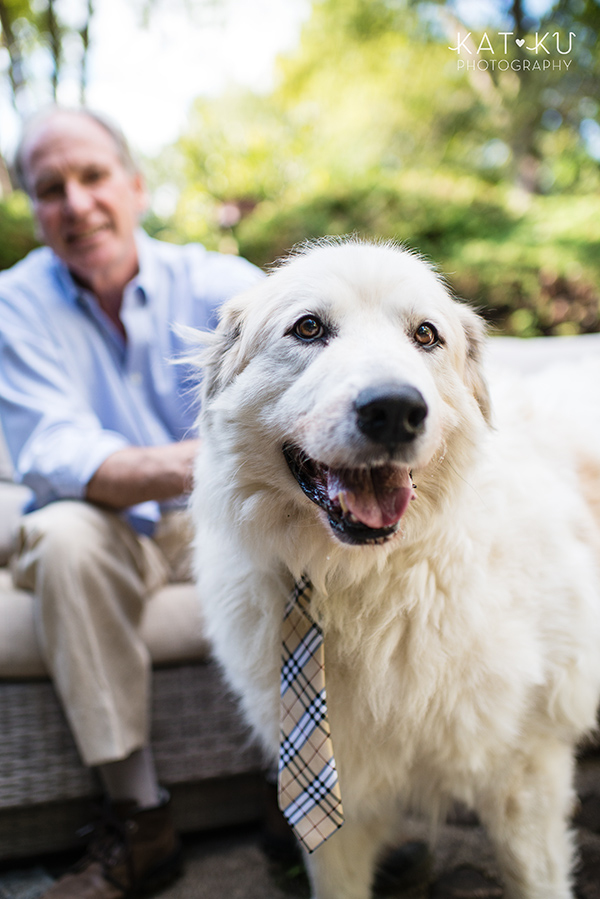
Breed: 225-n000073-Great_Pyrenees